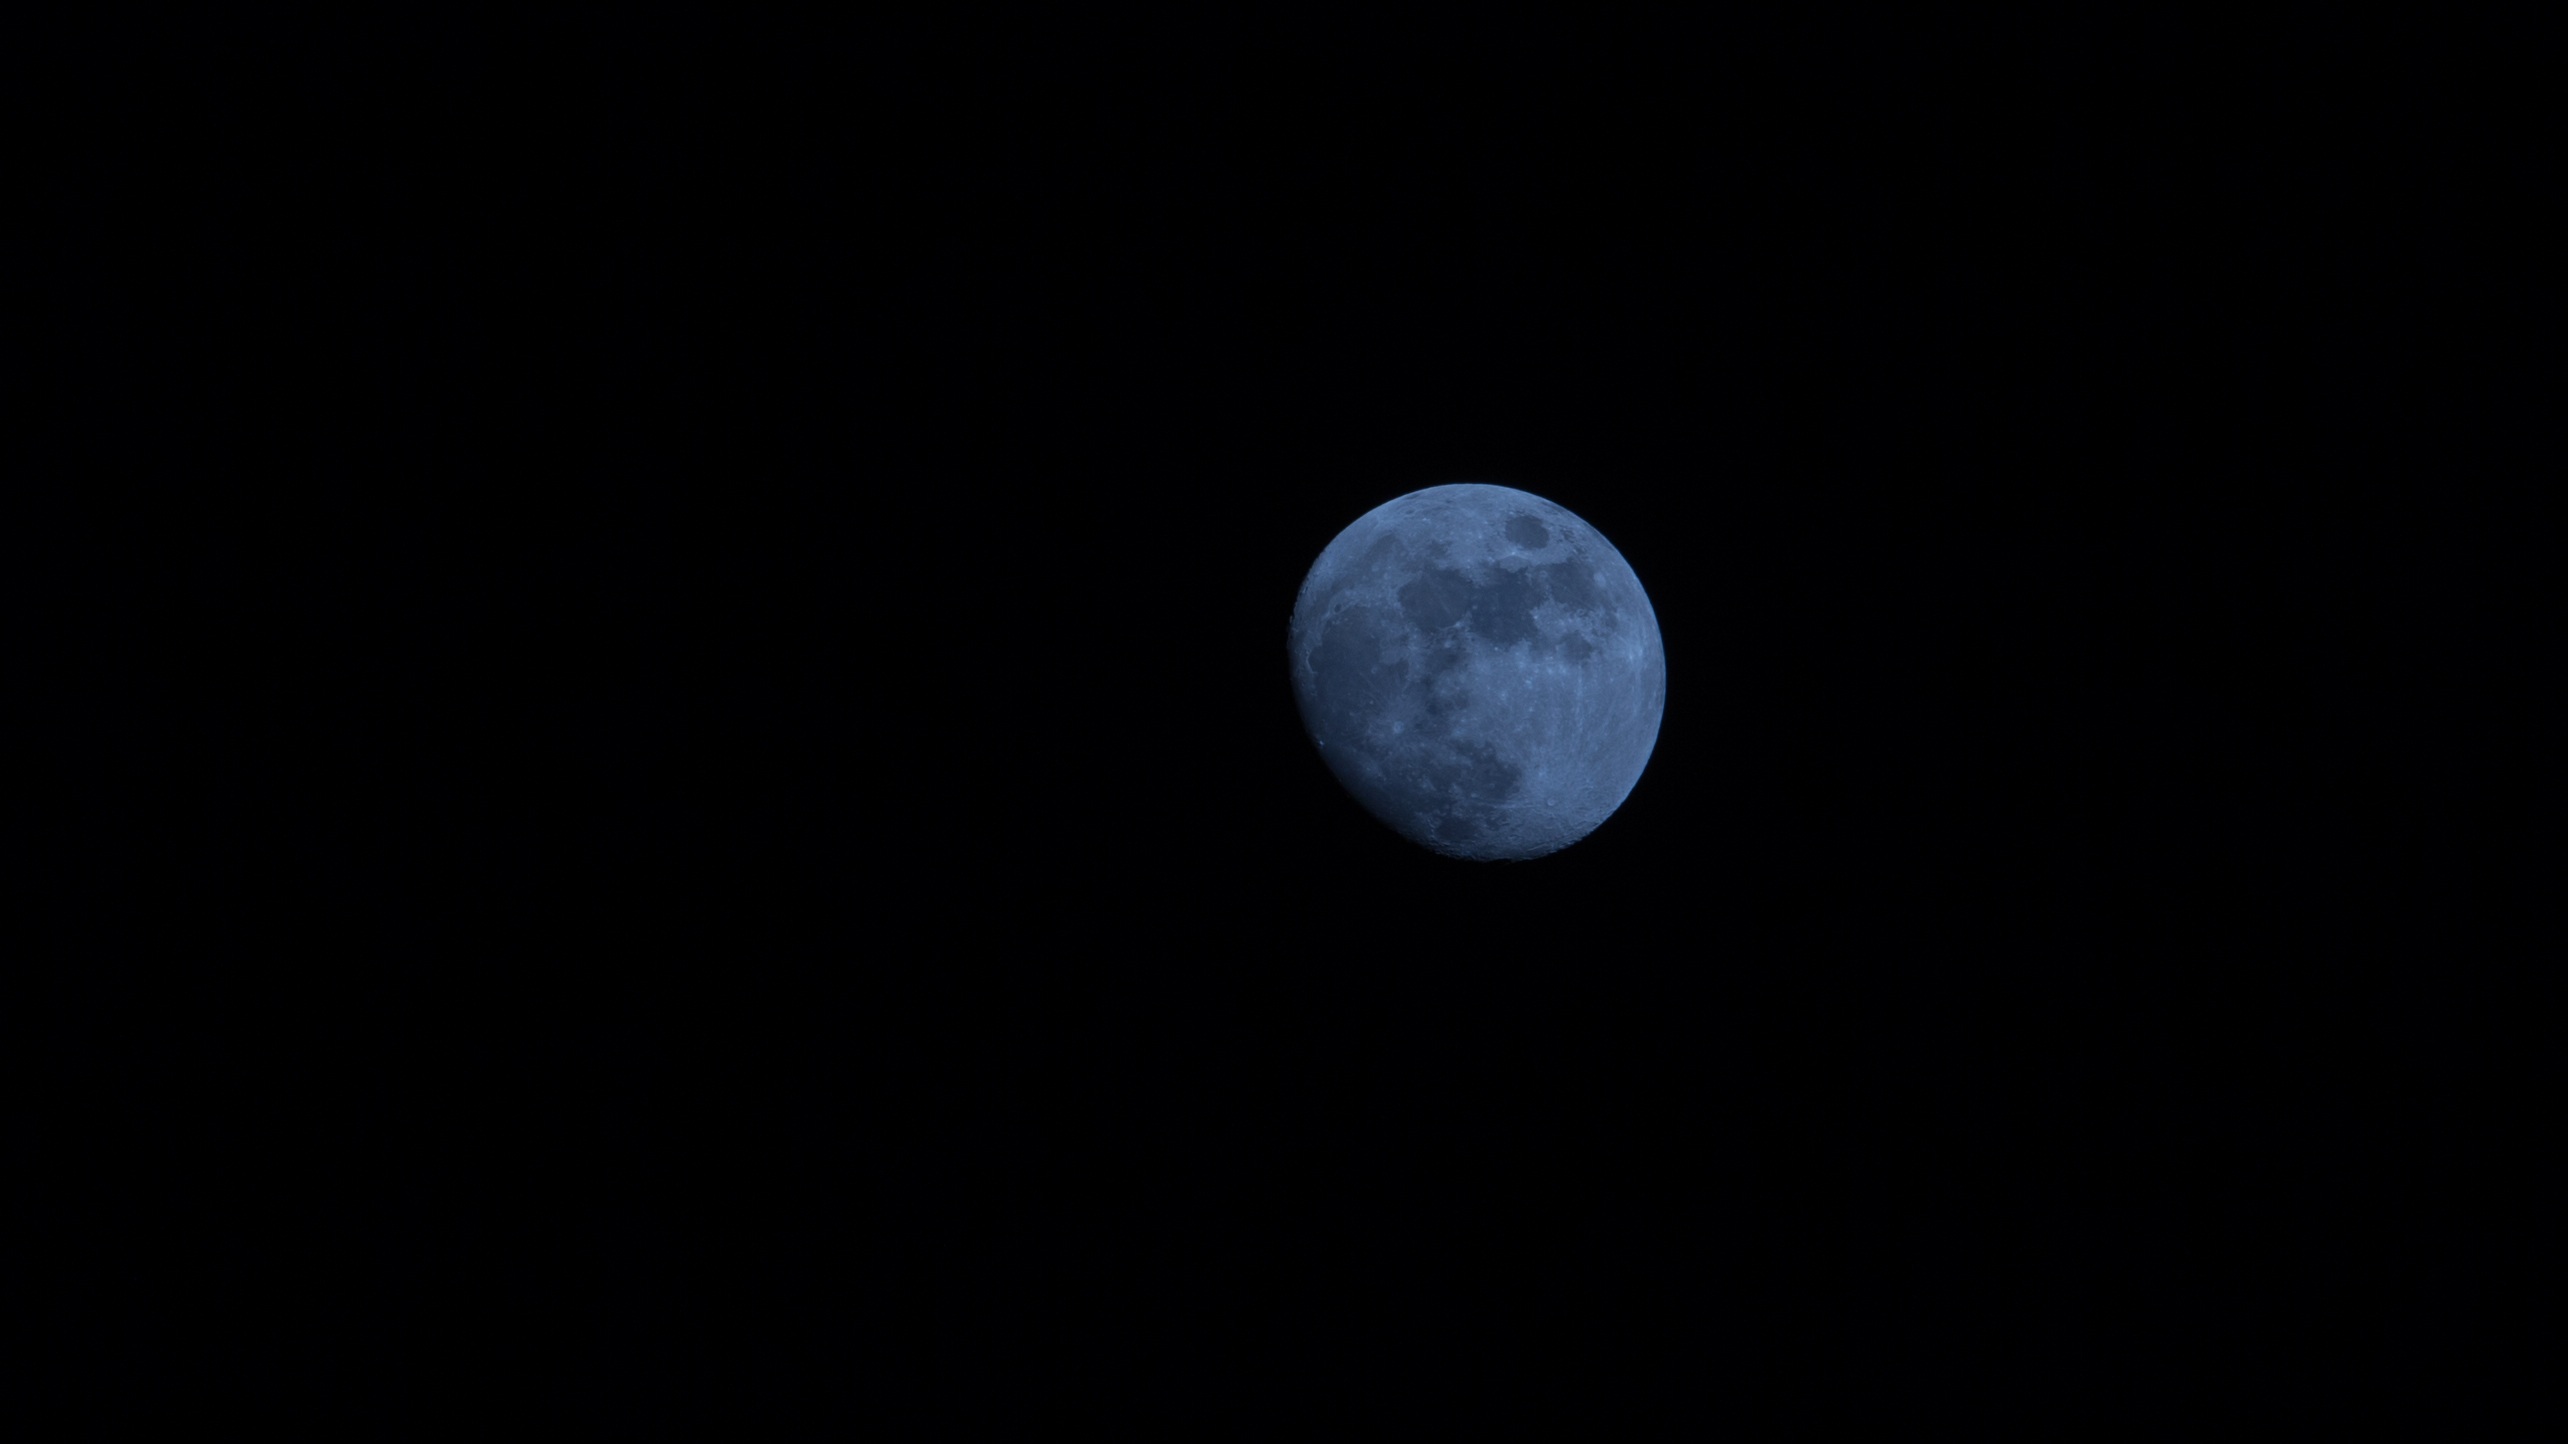
sky, night, atmosphere, blue, moon, full moon, circle, blue sky, event, 2017, dark blue sky, big moon, astronomical object, lunar eclipse, celestial event